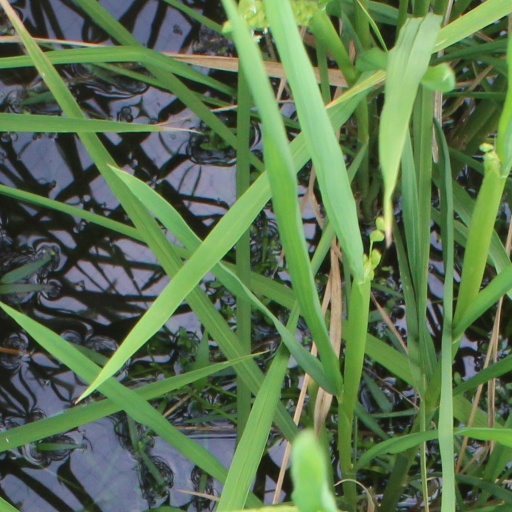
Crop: rice